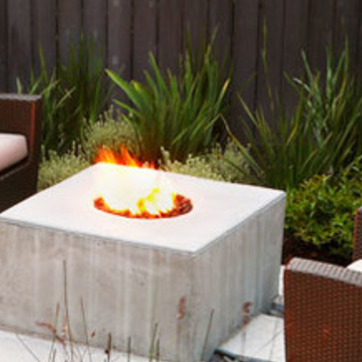
Material: other